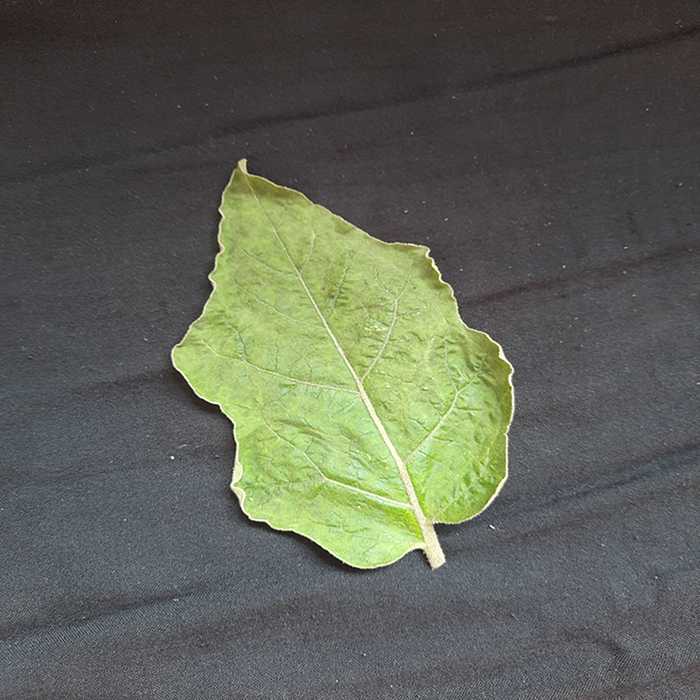
Plant: Eggplant
Label: Eggplant begomovirus